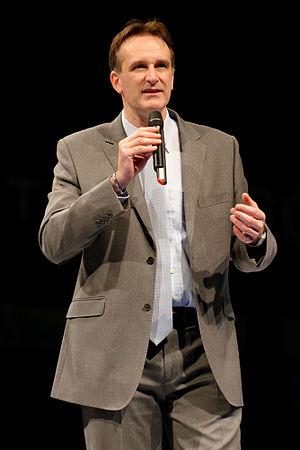
Frédéric Delpla présente les Masters à l'épée 2013 au Palais des Sports Marcel-Cerdan de Levallois.
Frédéric Delpla, né le 9 novembre 1964 à Sarcelles, est un ancien épéiste français membre de l'équipe de France d'épée. Il remporta la médaille d'Or Olympique par équipes lors des Jeux olympiques d'été de 1988 à Séoul. Il termina sa carrière sur une 3ème place en Coupe du Monde à Paris en 2003.